Theresa Eslund

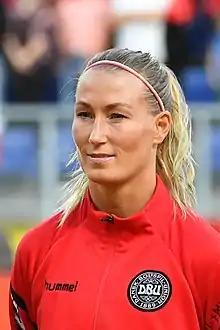
Eslund in 2017

Theresa Eslund (born 20 July 1986) is a Danish professional footballer who plays as a defender for Brøndby IF in the Danish Elitedivisionen and the Danish national team.